Transport in Turkey

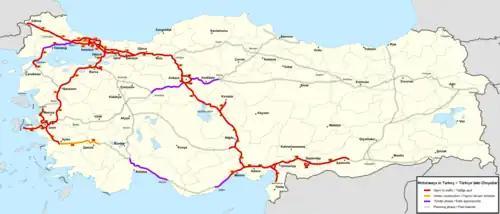

After almost 30 years without any trams, Turkey is experiencing a revival in trams. Established in 1992, the tram system of Istanbul earned the best large-scale tram management award in 2005. Another award-winning tram network belongs to Eskişehir (EsTram) where a modern tram system opened in 2004. In 2010, Kayseri (Kayseray) won the ""Worldwide Project of the Year"" and ""Best Urban Integration Project of the Year"" awards for being a light rail system with nearly the entire route constructed as a green track. Several other cities are planning or constructing tram lines, with modern low-flow trams.